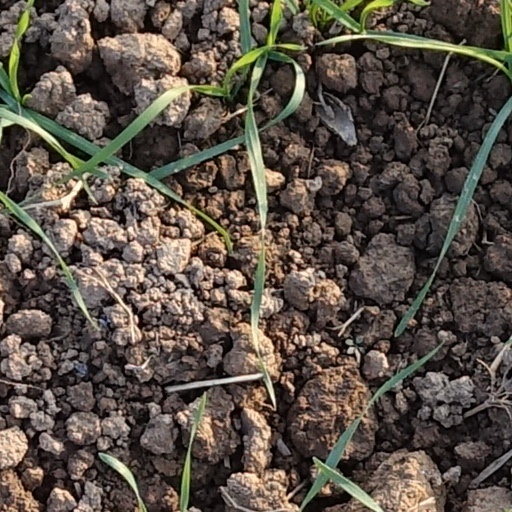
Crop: wheat